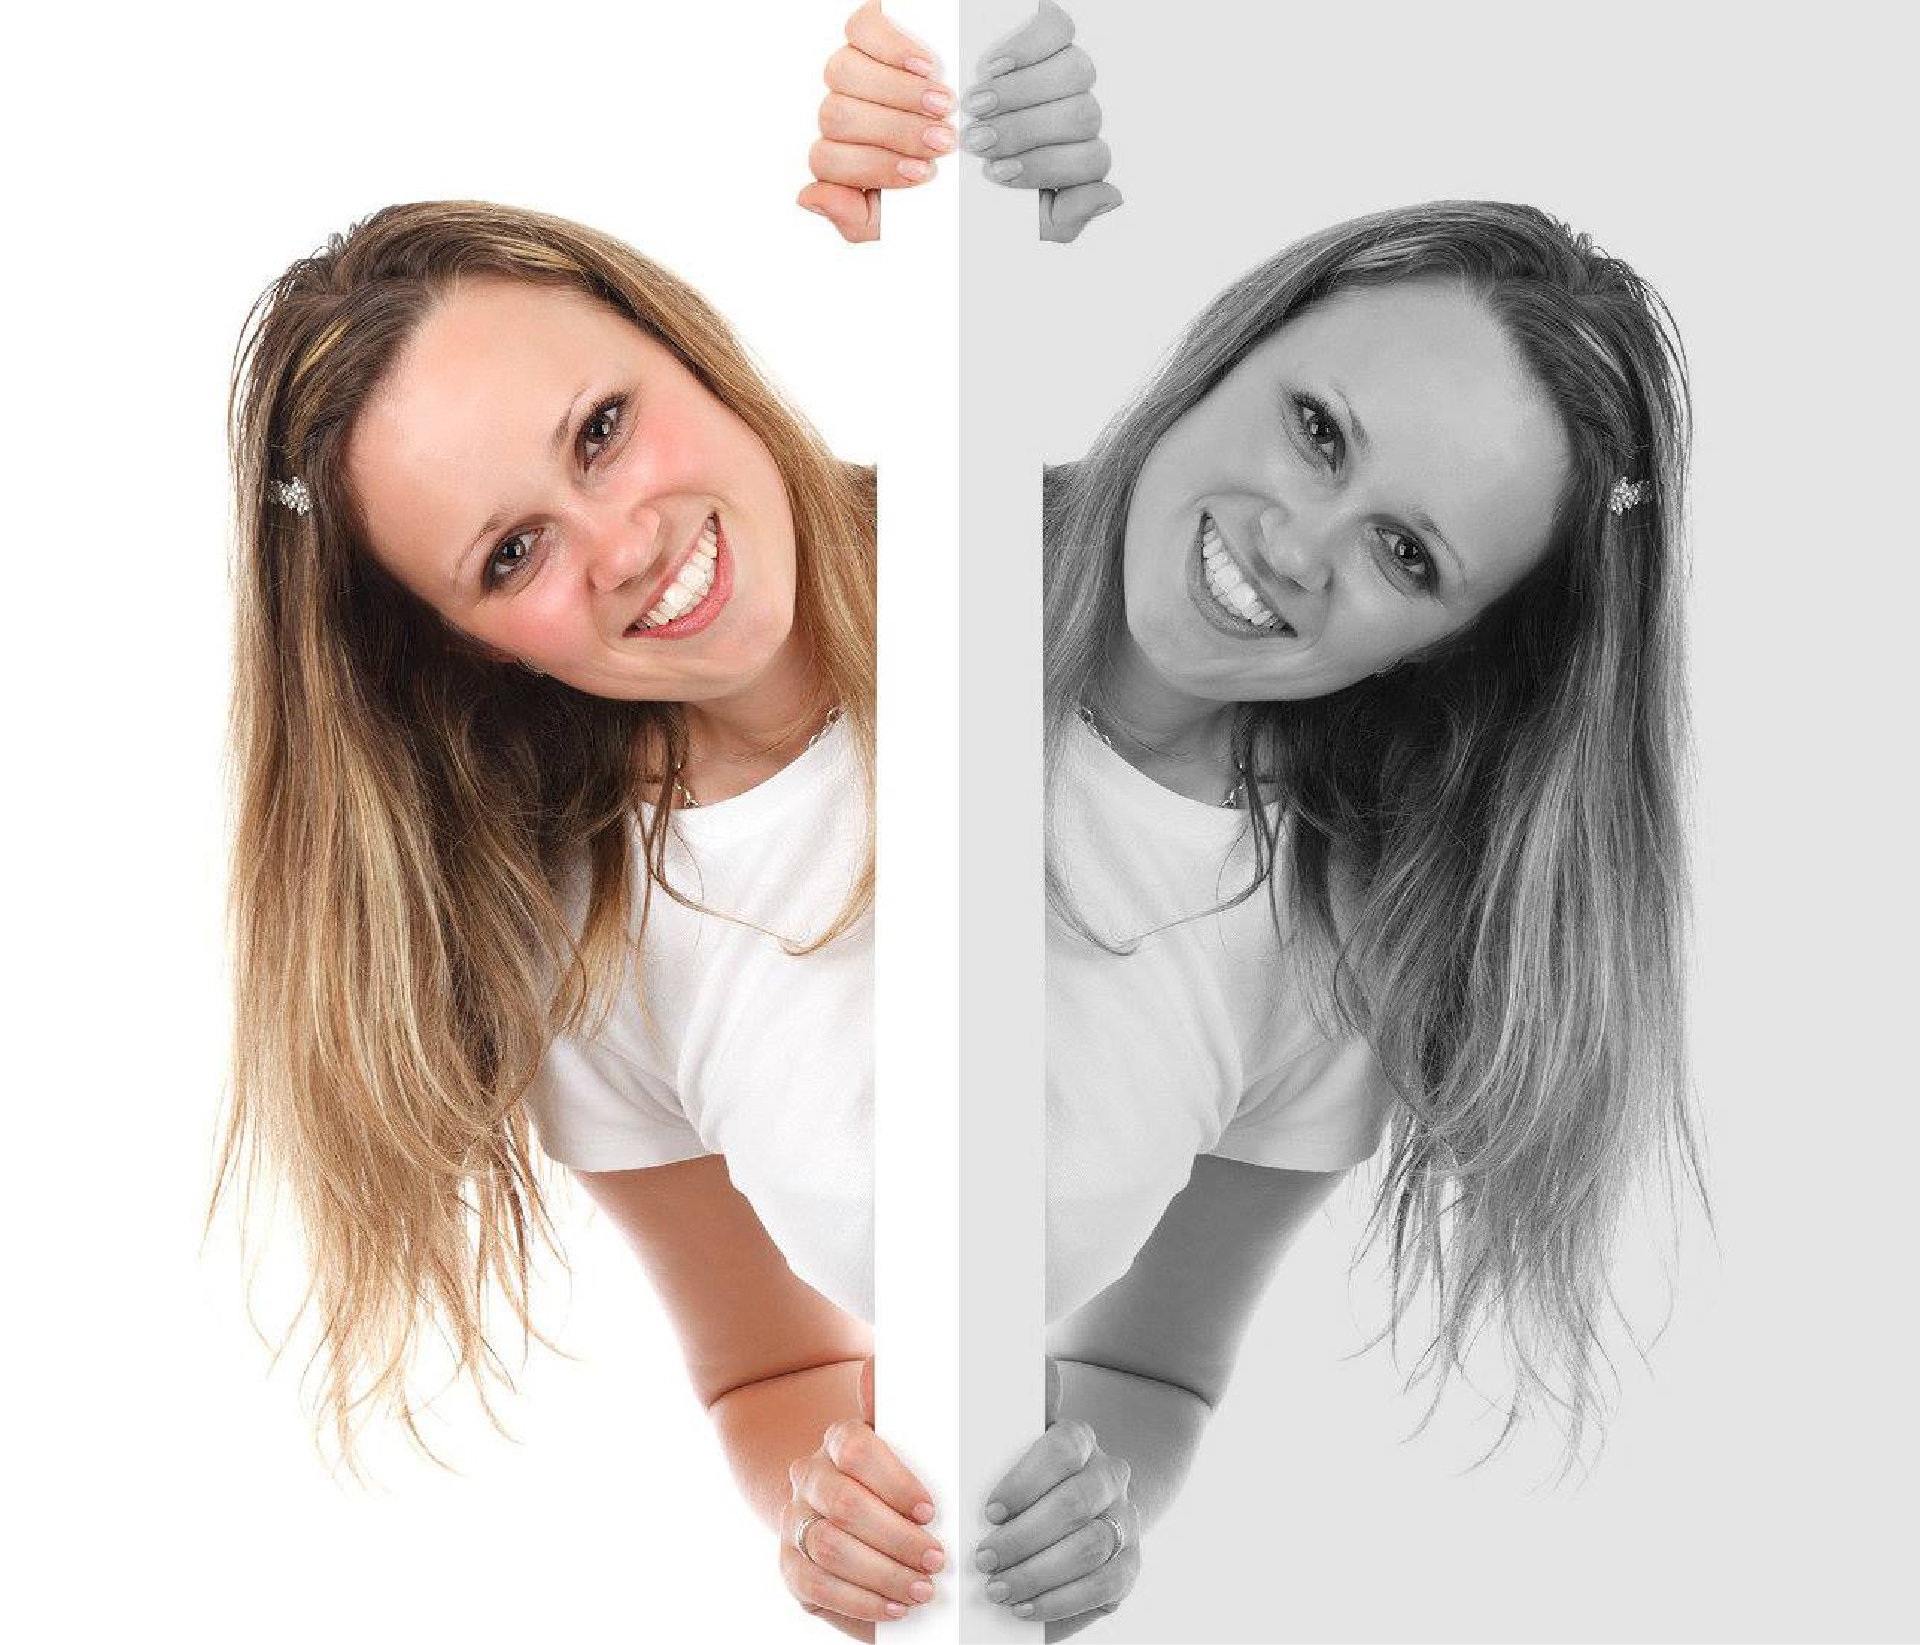
hand, person, girl, woman, hair, photography, portrait, model, young, finger, human, ear, hairstyle, long hair, face, nose, head, mirror, beauty, young woman, mirror image, young girl, photo shoot, brown hair, sense, portrait photography